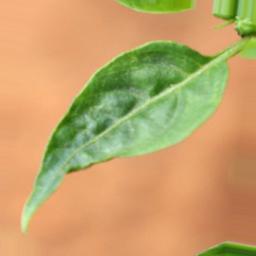
Label: mites_and_trips